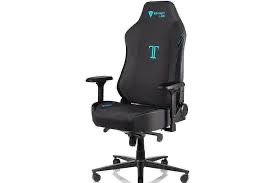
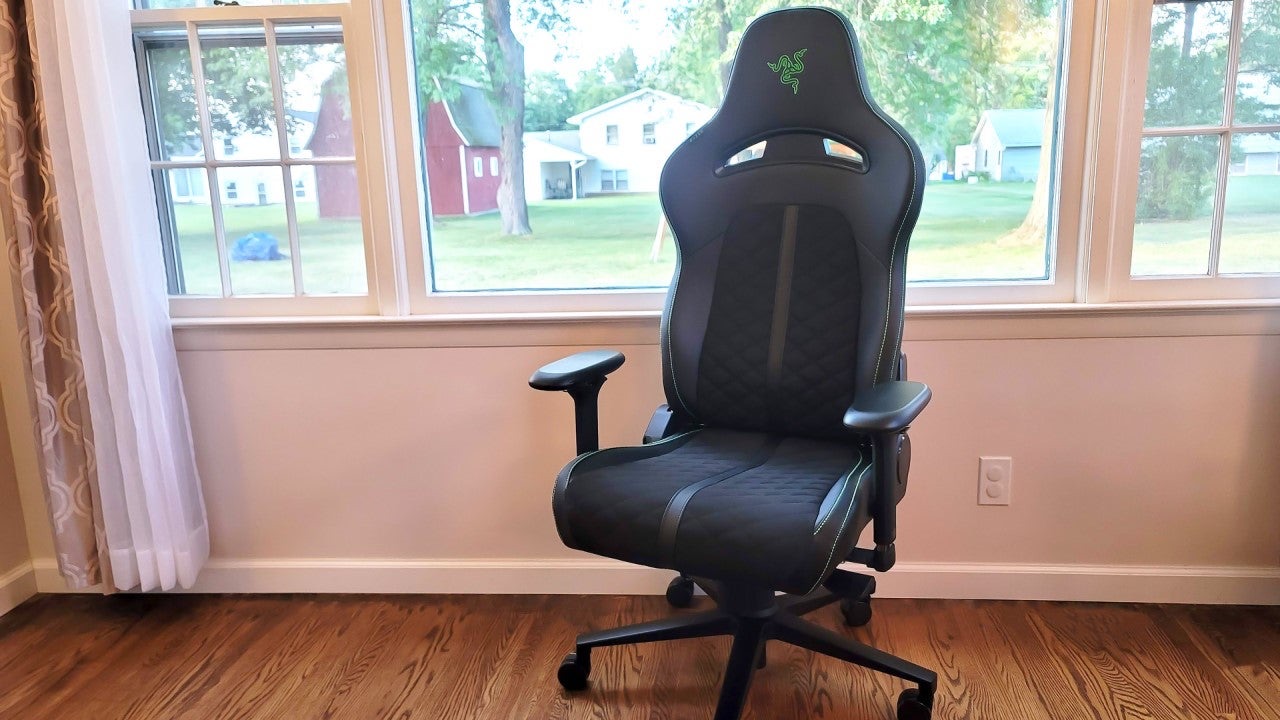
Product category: items_chair
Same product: no